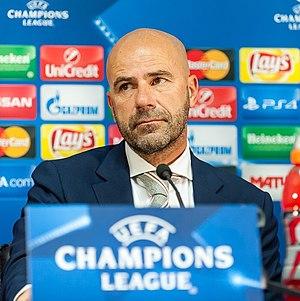
Le Stichting Betaald Voetbal Vitesse plus connu sous le nom du Vitesse Arnhem ou Vitesse est un club de football des Pays-Bas, situé à Arnhem et évoluant en Première Division néerlandaise. Il fut fondé le 14 mai 1892. La première section sportive du club fut celle de cricket.
Peter Sylvester Bosz, né le 21 novembre 1963 à Apeldoorn, est un footballeur néerlandais reconverti entraîneur. Il évolue au poste de milieu de terrain durant les années 1980 et 1990, avant de diriger l'Ajax Amsterdam, le Borussia Dortmund et le Bayer Leverkusen.